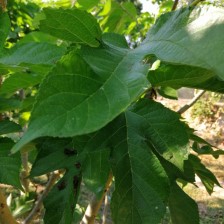
Variety: RedKing